Food Wars!: Shokugeki no Soma

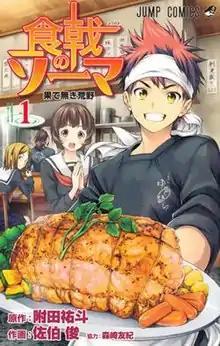
Cover of the first volume, featuring Soma Yukihira

is a Japanese manga series written by Yūto Tsukuda and illustrated by Shun Saeki. It was serialized in Shueisha's "Weekly Shōnen Jump" from November 2012 to June 2019. Its chapters were compiled in 36 volumes published by Shueisha. The series follows an aspiring chef who enrolls in an elite culinary school where students take part in cooking competitions. Yuki Morisaki also works as a contributor, providing the recipes for the series. The manga is licensed by Viz Media in North America, who has been releasing the volumes digitally since March 2014, and released the first volume in print in August 2014.